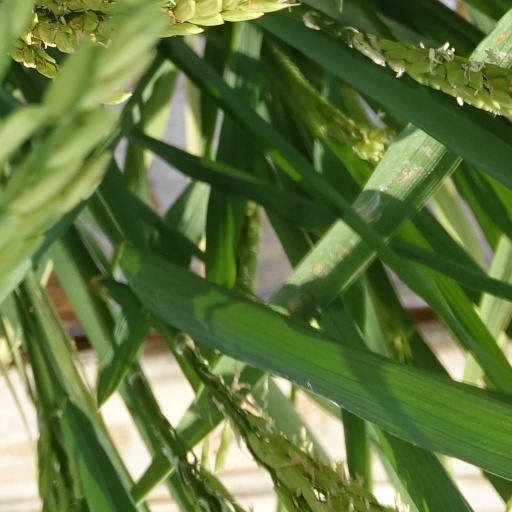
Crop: rice